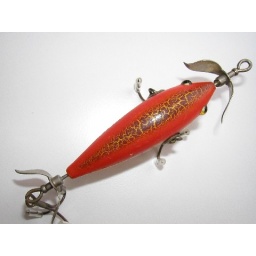
Heddon Dowagiac Minnow, model 100, cup ring, unmarked propellors, glass eyes in sienna